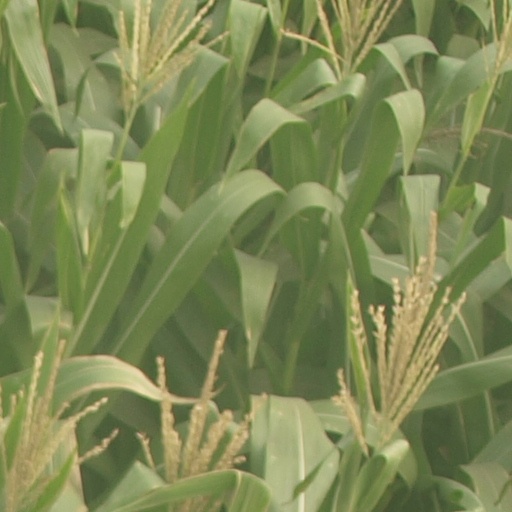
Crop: maize; corn